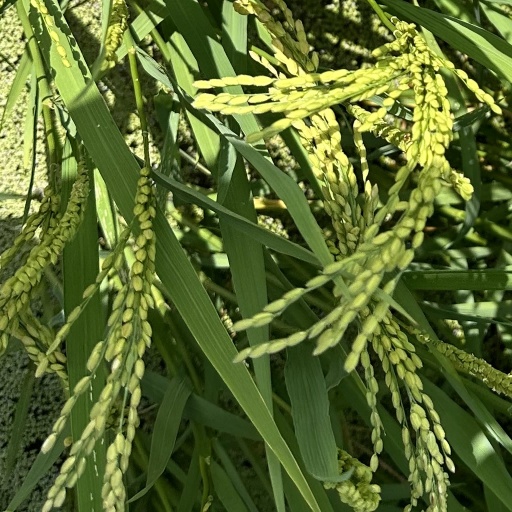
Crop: rice